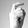
ASL letter: X